Edward Livingston

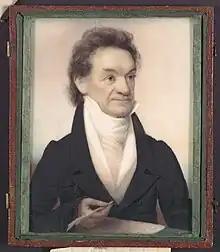
Edward Livingston c. 1827 by Anson Dickinson

Livingston served as a U.S. Representative from Louisiana from 1823 to 1829, a U.S. Senator from 1829 to 1831, and for two years (1831–1833) United States Secretary of State under President Jackson. In this last position he was one of Jackson's most trusted advisers. Livingston prepared a number of state papers for President Jackson, the most important being the famous anti-nullification proclamation of December 10, 1832.